End of the Road Festival

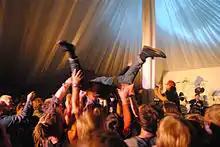
Crowdsurfer, 2010

For its fifth year, the festival took place from 10 to 12 September. Headliners were Modest Mouse, Yo La Tengo and Wilco. Also playing were Deer Tick, Wolf Parade, The Low Anthem, The Felice Brothers, Woodpigeon, Phosphorescent, The Wilderness of Manitoba, The Unthanks, Iron & Wine, The Mountains and the Trees, Annie & The Beekeepers, Dylan LeBlanc, Joe Pug, CW Stoneking, Charlie Parr, Frank Fairfield, Daniel Lefkowitz, Monotonix, The Mountain Goats, The New Pornographers, Caribou, The Antlers, Citay, Freelance Whales, a Jarvis Cocker DJ set and many more. Also present was comedian Russel Howard and music journalist Barney Hoskyns.